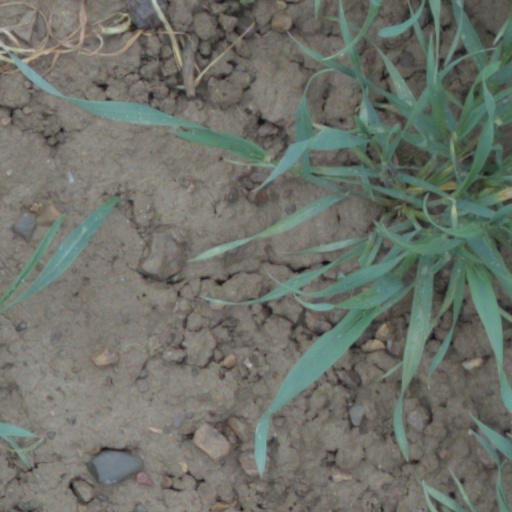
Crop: wheat